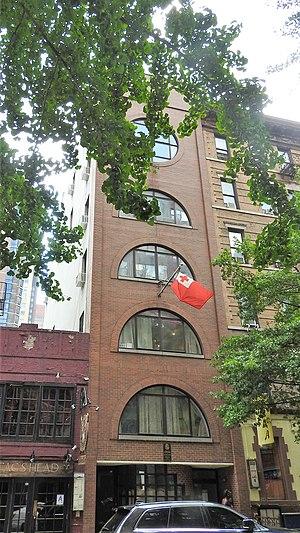
Ceci est une liste des représentations diplomatiques des Tonga. Les Tonga sont un petit royaume insulaire en Polynésie. À l'exception de quelques consulats honoraires des Tonga, le réseau diplomatique des Tonga est très limité. Il n'a pas de mission dans les États insulaires voisins du Pacifique.